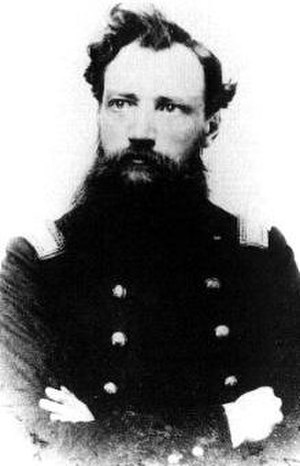
Alexander Schimmelfennig
Alexander Schimmelfennig var en tysk soldat og politisk revolutionær. Senere blev han general for Unionen i den amerikanske borgerkrig.